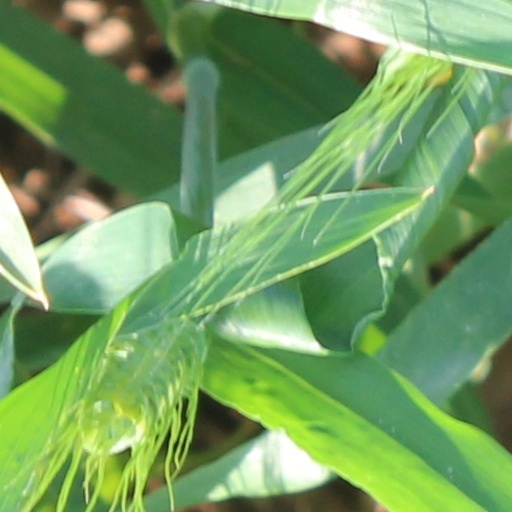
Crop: wheat